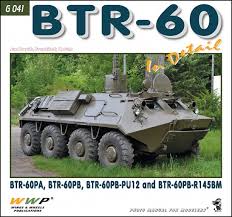
Label: BTR